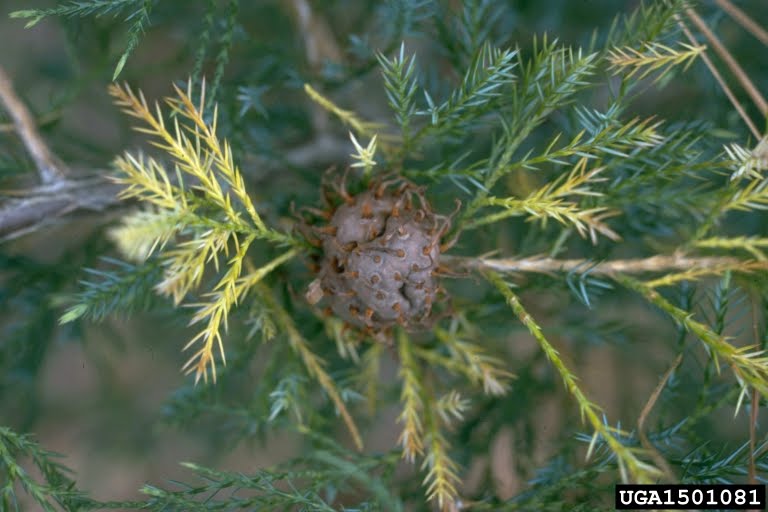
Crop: apple
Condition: rust